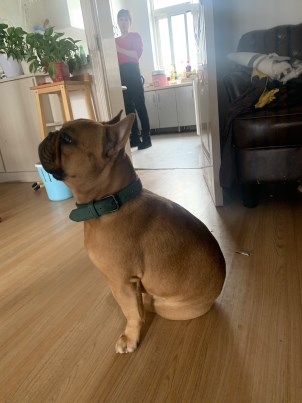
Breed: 1121-n000002-French_bulldog